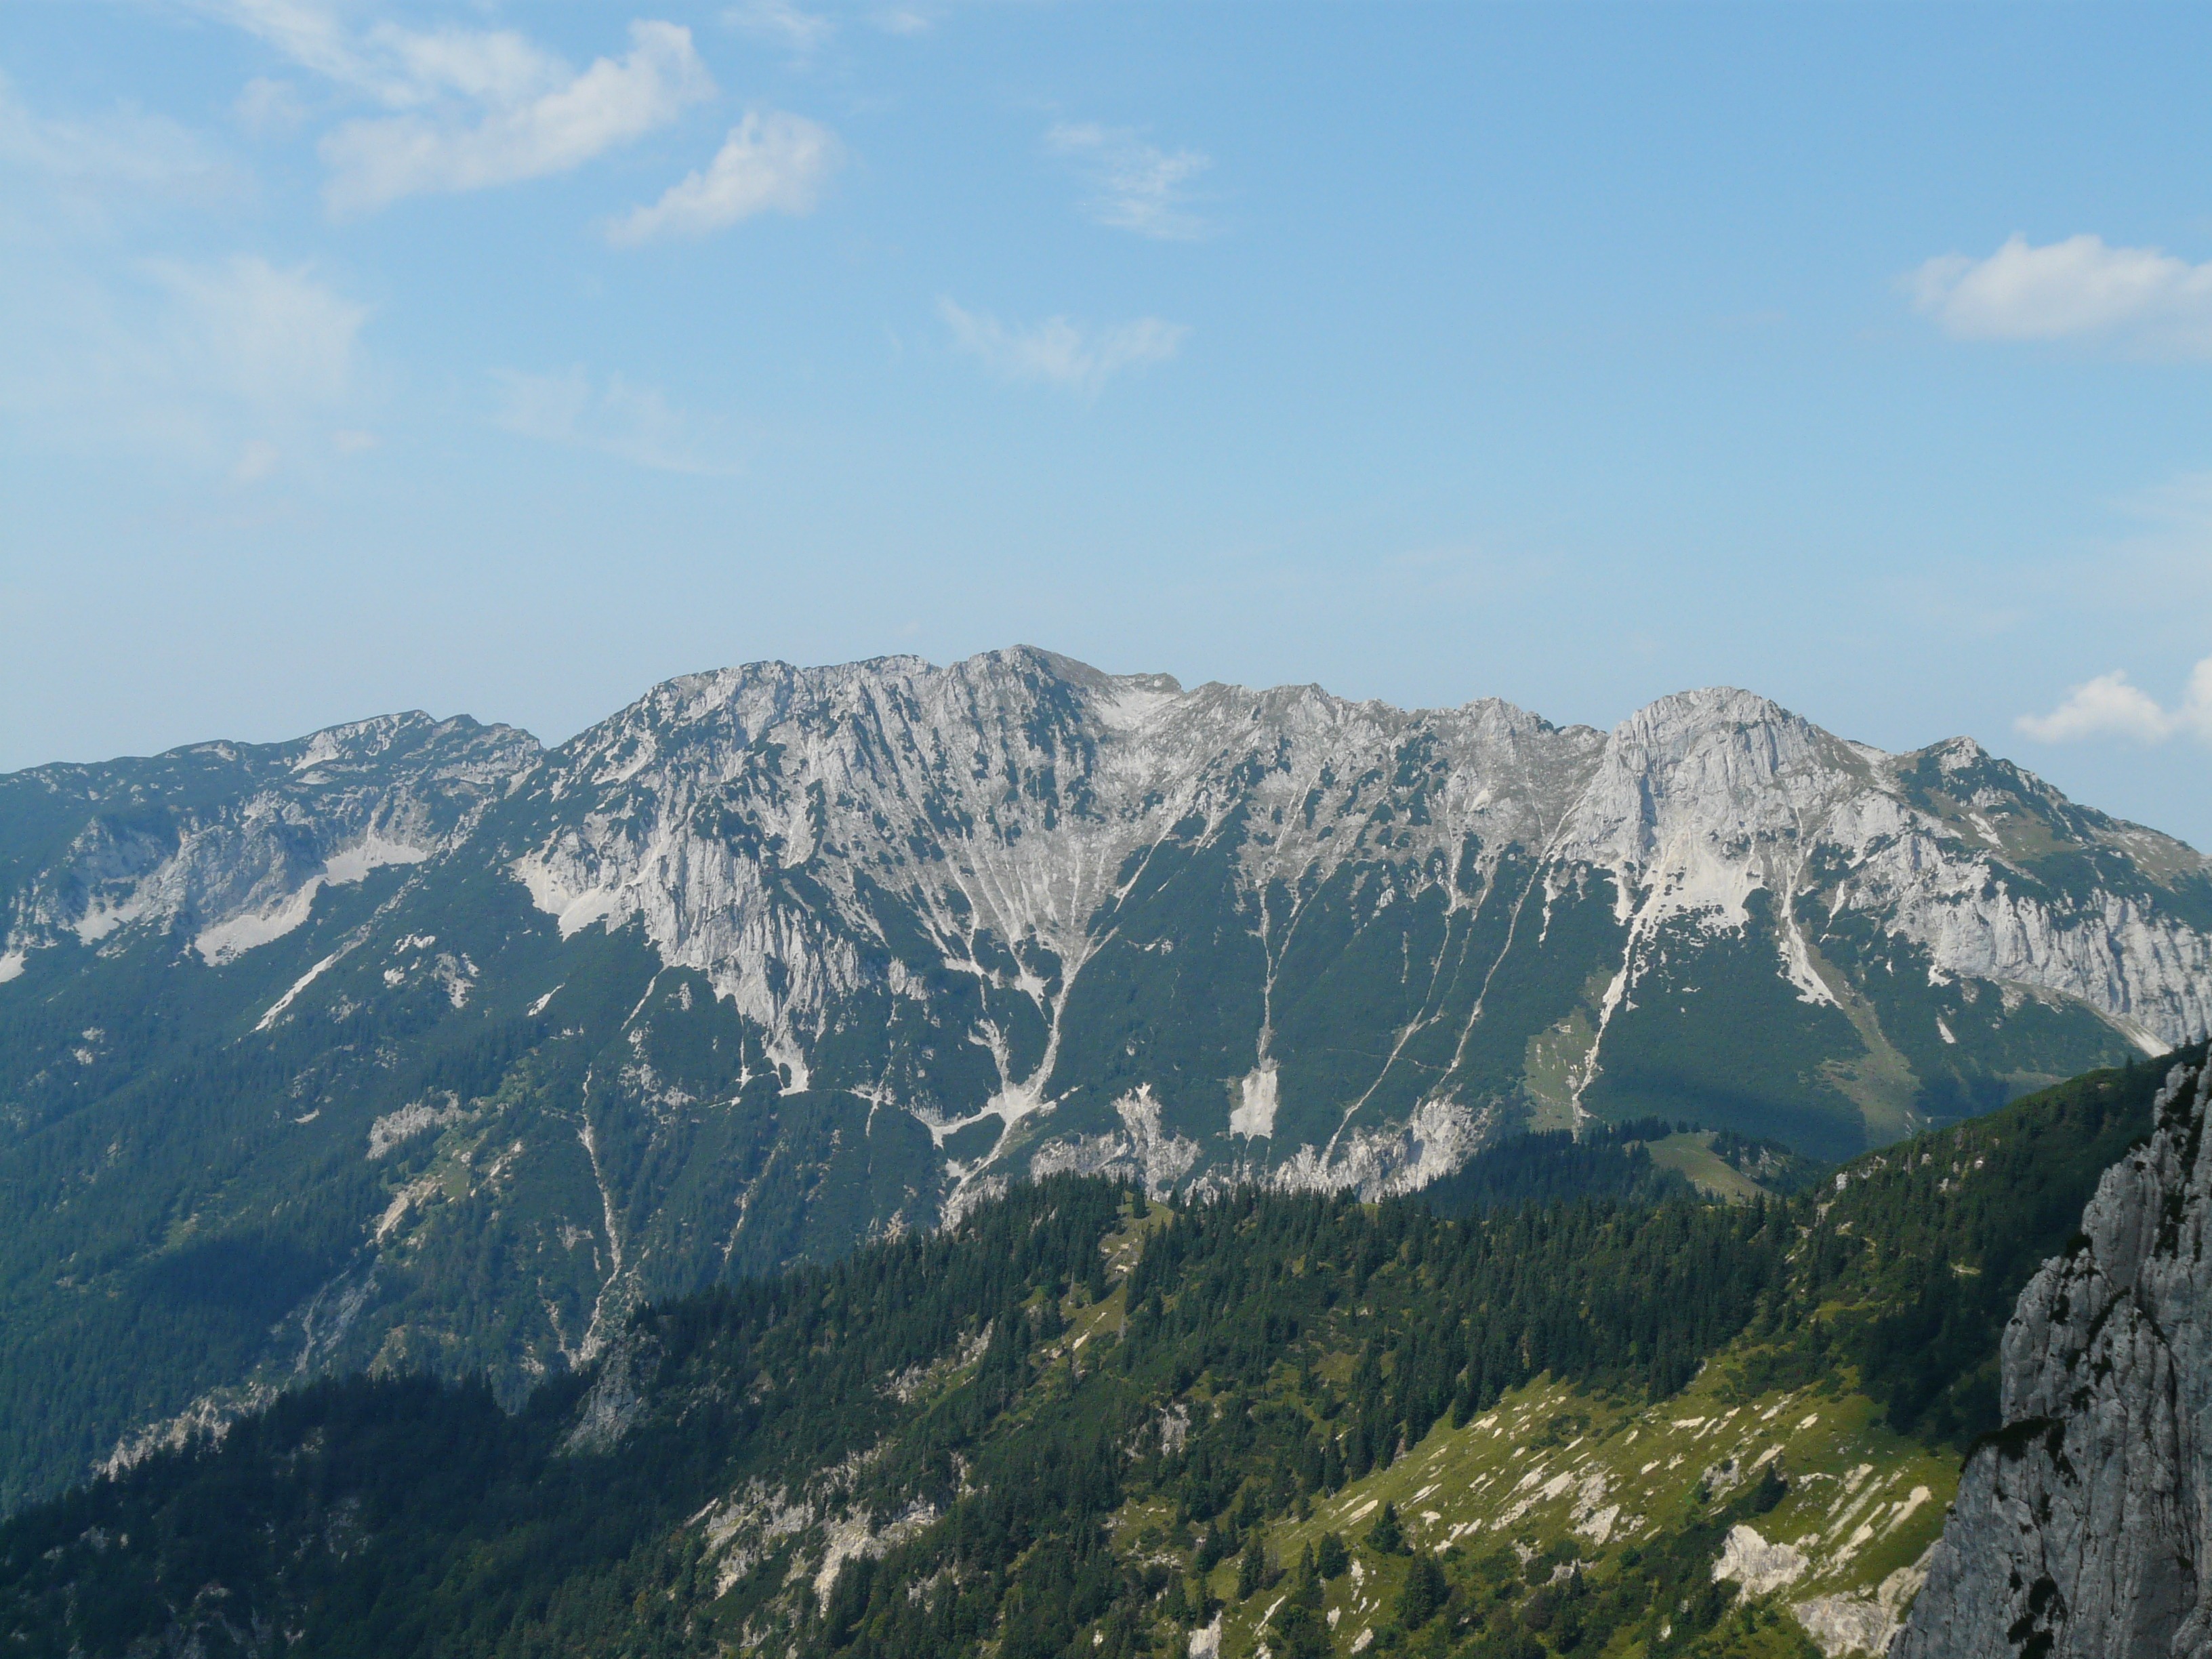
wilderness, walking, mountain, adventure, mountain range, ridge, summit, austria, massif, mountains, alps, plateau, fell, kufstein, tyrol, landform, kaiser mountains, mountain pass, zahmer kaiser, eastern alps, geographical feature, mountainous landforms, northern limestone alps